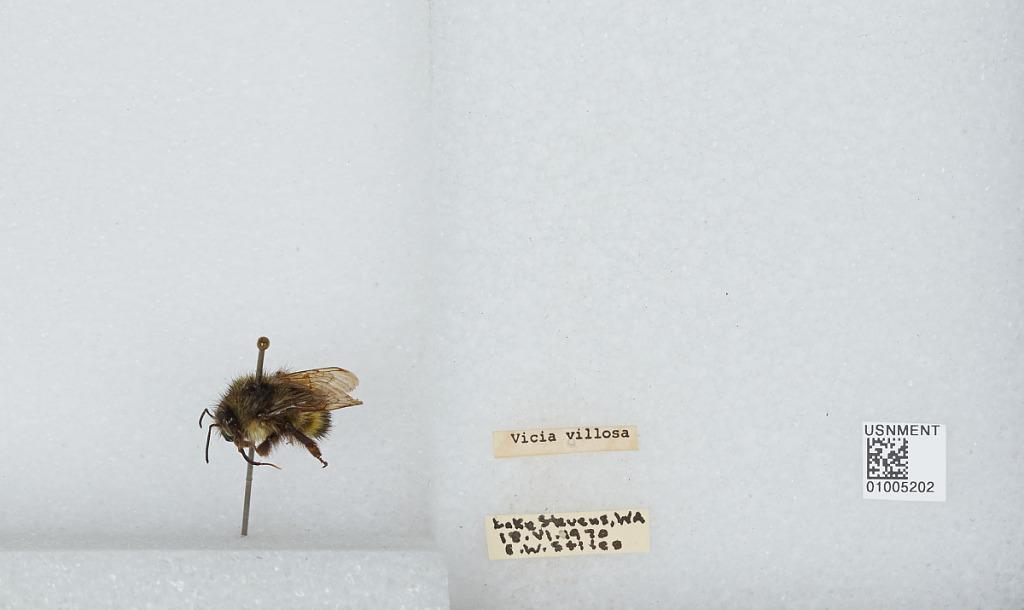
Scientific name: Bombus (Pyrobombus) flavifrons Cresson
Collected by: E. Stiles
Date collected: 1970-6-18
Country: United States
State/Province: Washington
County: Snohomish
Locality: Lake Stevens
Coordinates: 48.0197, -122.066